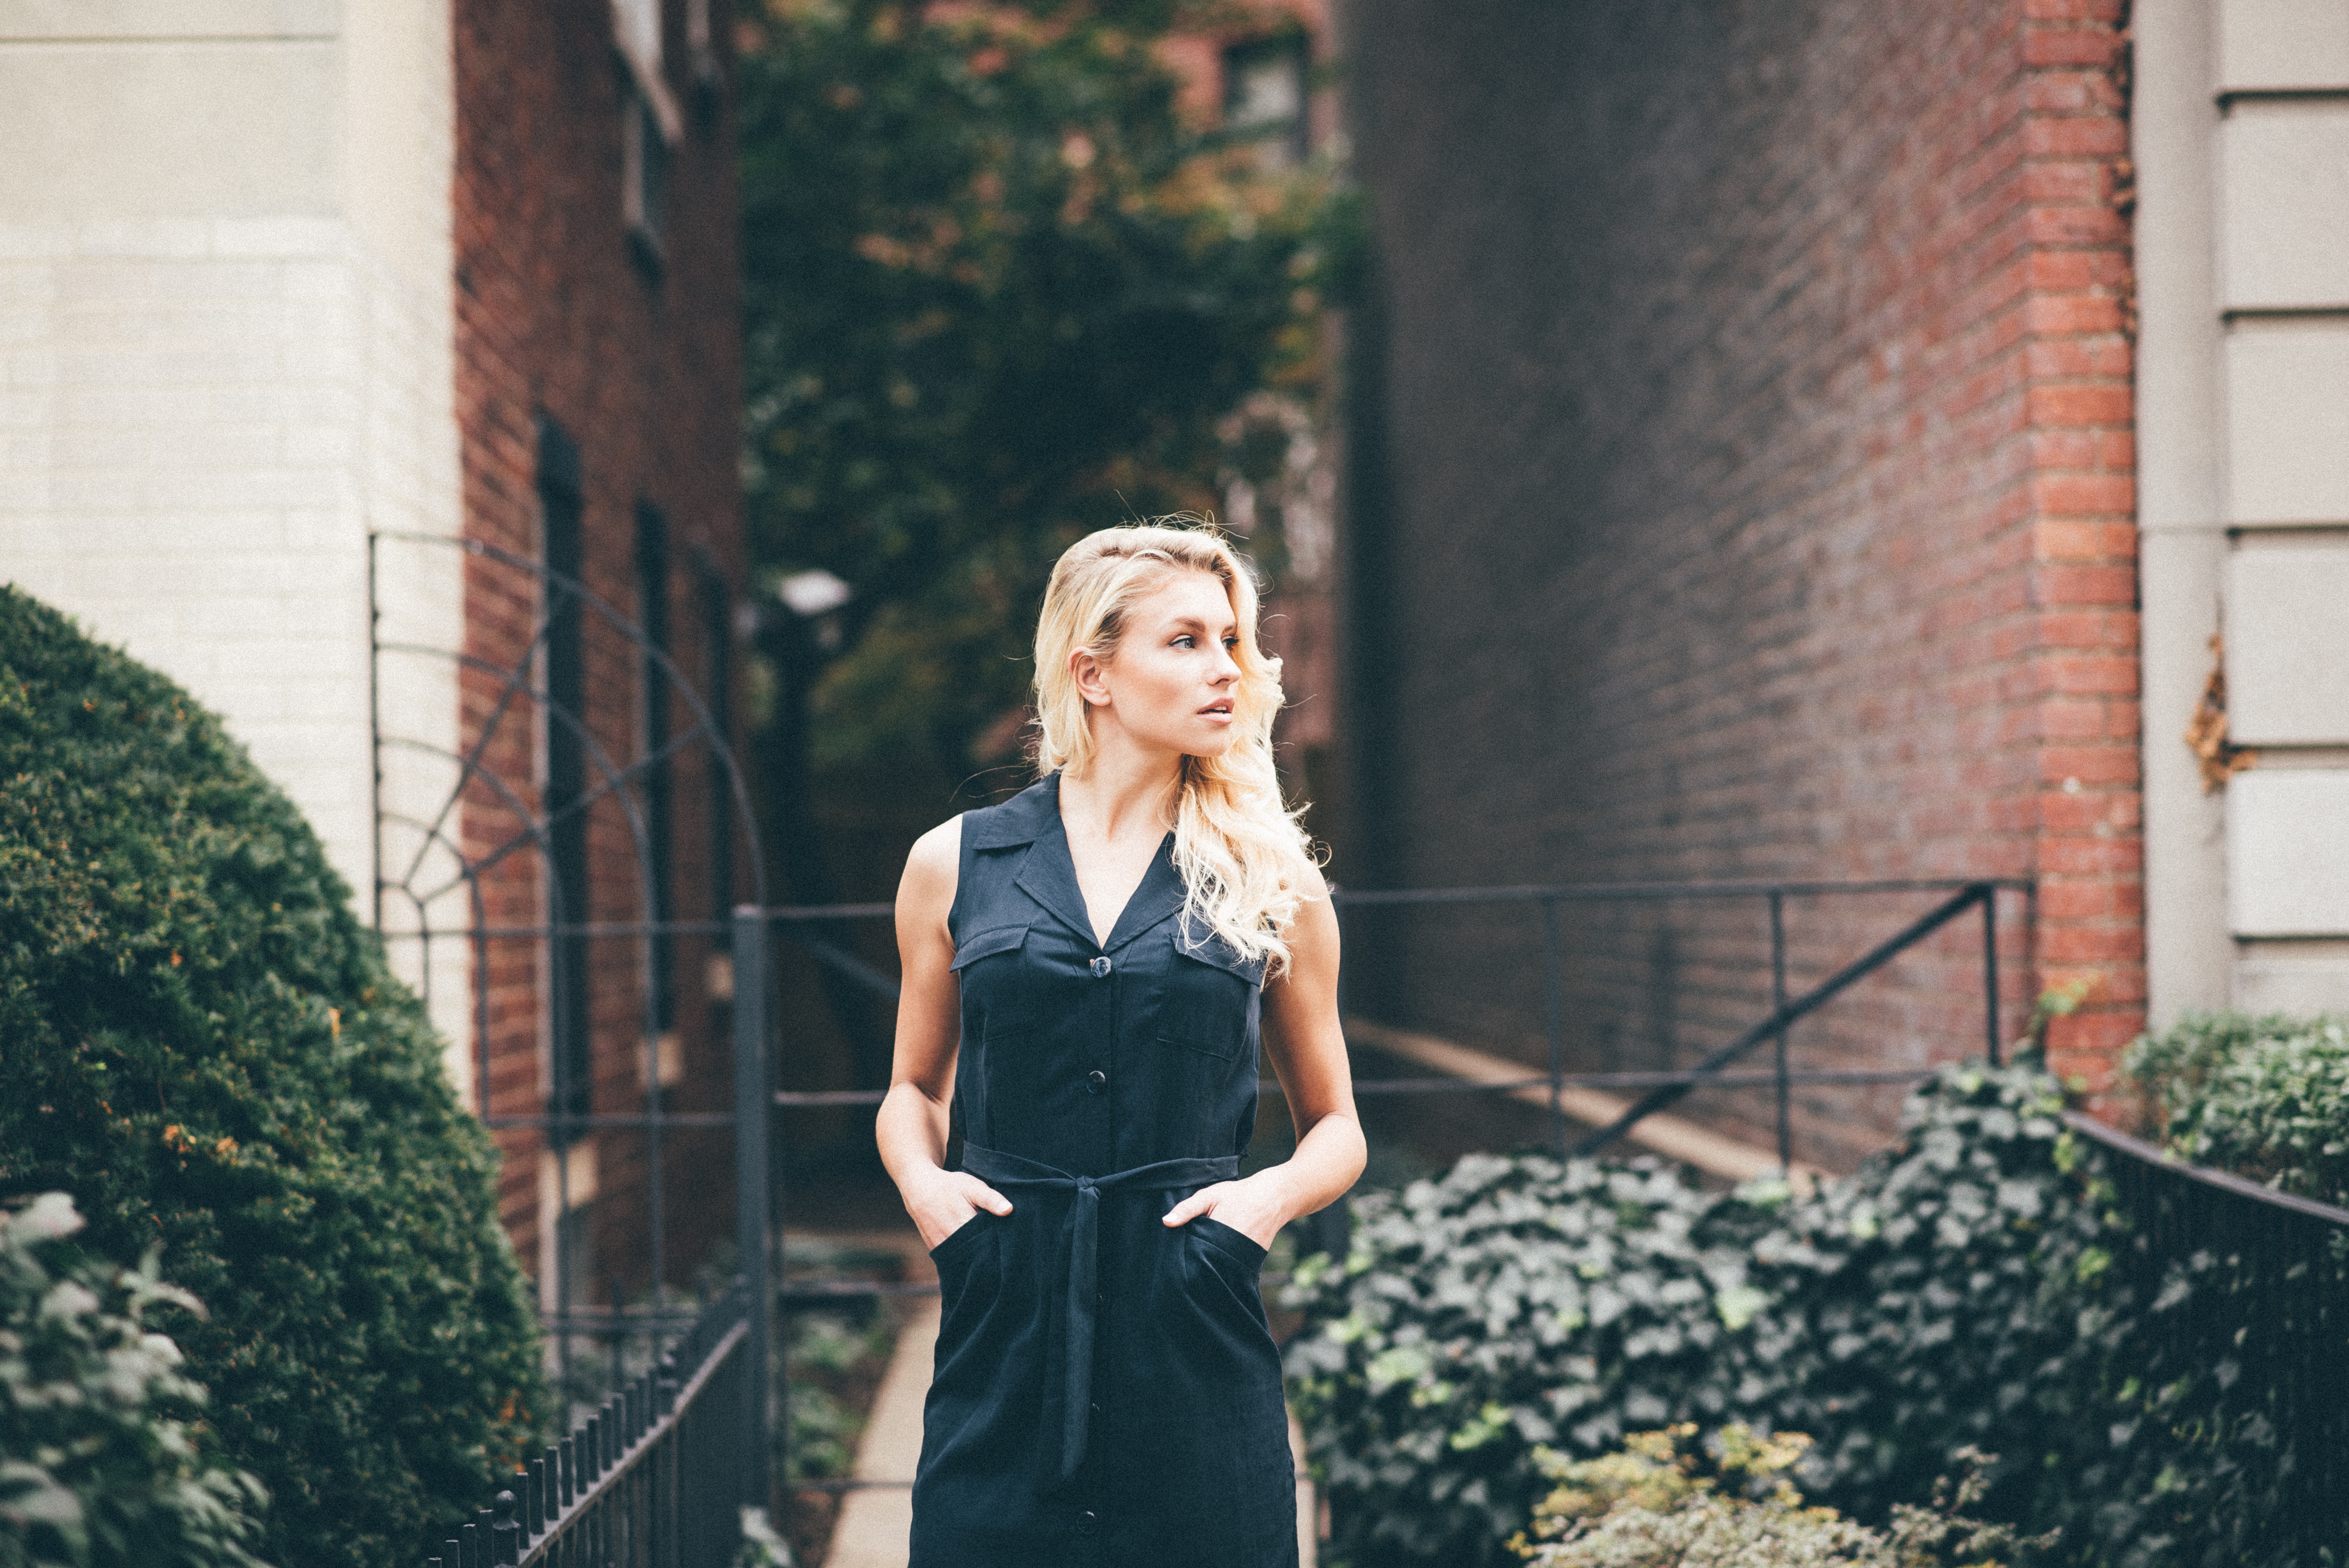
nature, outdoor, person, people, girl, woman, photography, summer, female, model, young, fashion, lady, lifestyle, healthy, bride, blonde, caucasian, dress, photograph, body, attractive, young woman, adult, photo shoot, model woman, portrait photography